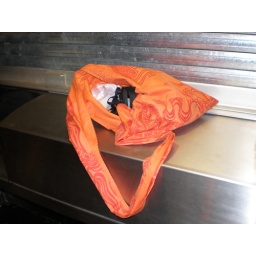
My bag in the train station, treeforest, Wales.